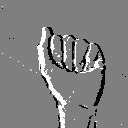
ASL letter: a